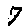
Label: 7